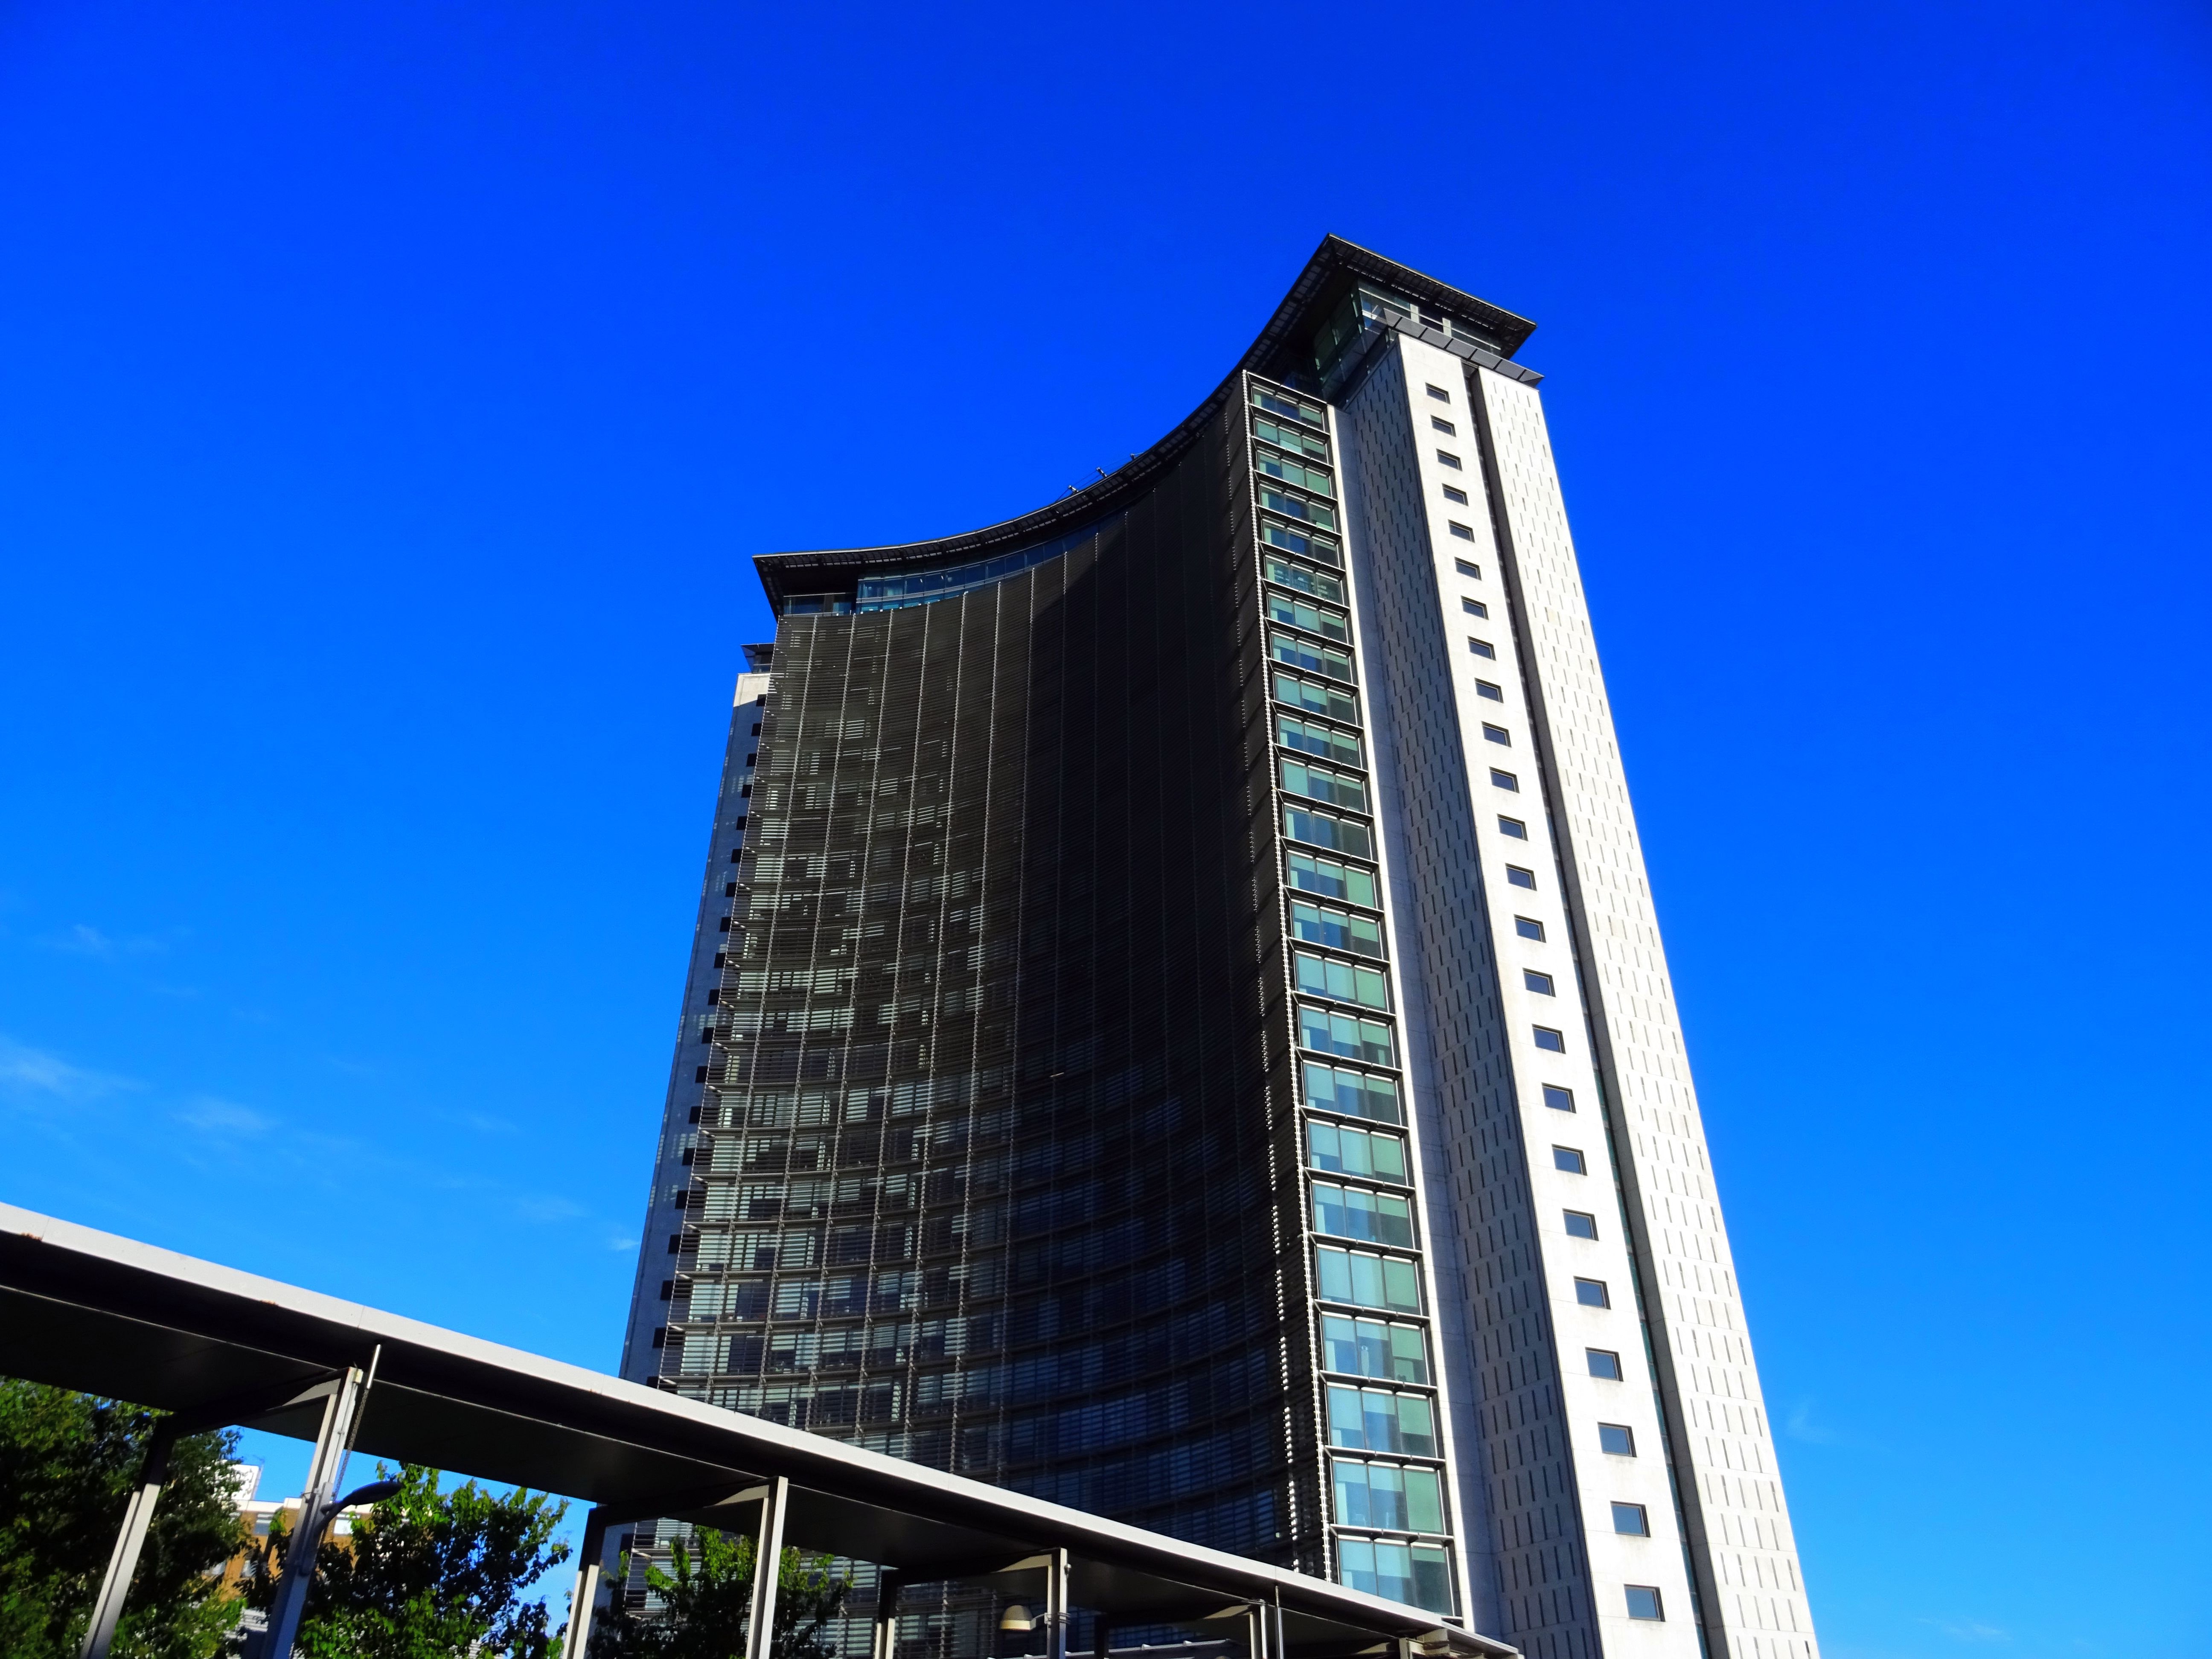
metropolitan area, skyscraper, landmark, architecture, tower, blue, tower block, building, daytime, urban area, city, sky, condominium, metropolis, human settlement, corporate headquarters, commercial building, mixed use, headquarters, downtown, facade, tree, hotel